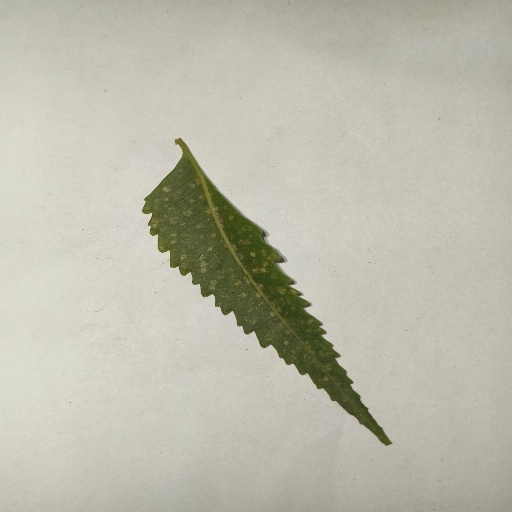
Species: Neem
Leaf condition: Powdery Mildew